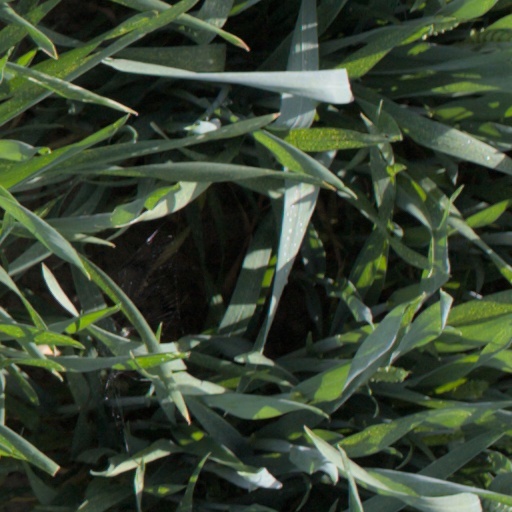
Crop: wheat